Broadway Jones (film)

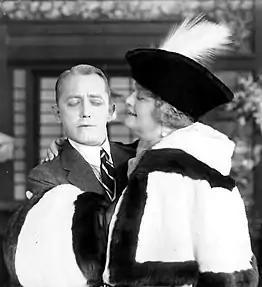
George M. Cohan and Ida Darling in publicity photo, 1917

Though no known copies survive of the film, a 1931 Paramount promotional film, "The House That Shadows Built", contains a clip of Cohan which may be from either "Broadway Jones" or one of two other lost Cohan silent films from around the same time.